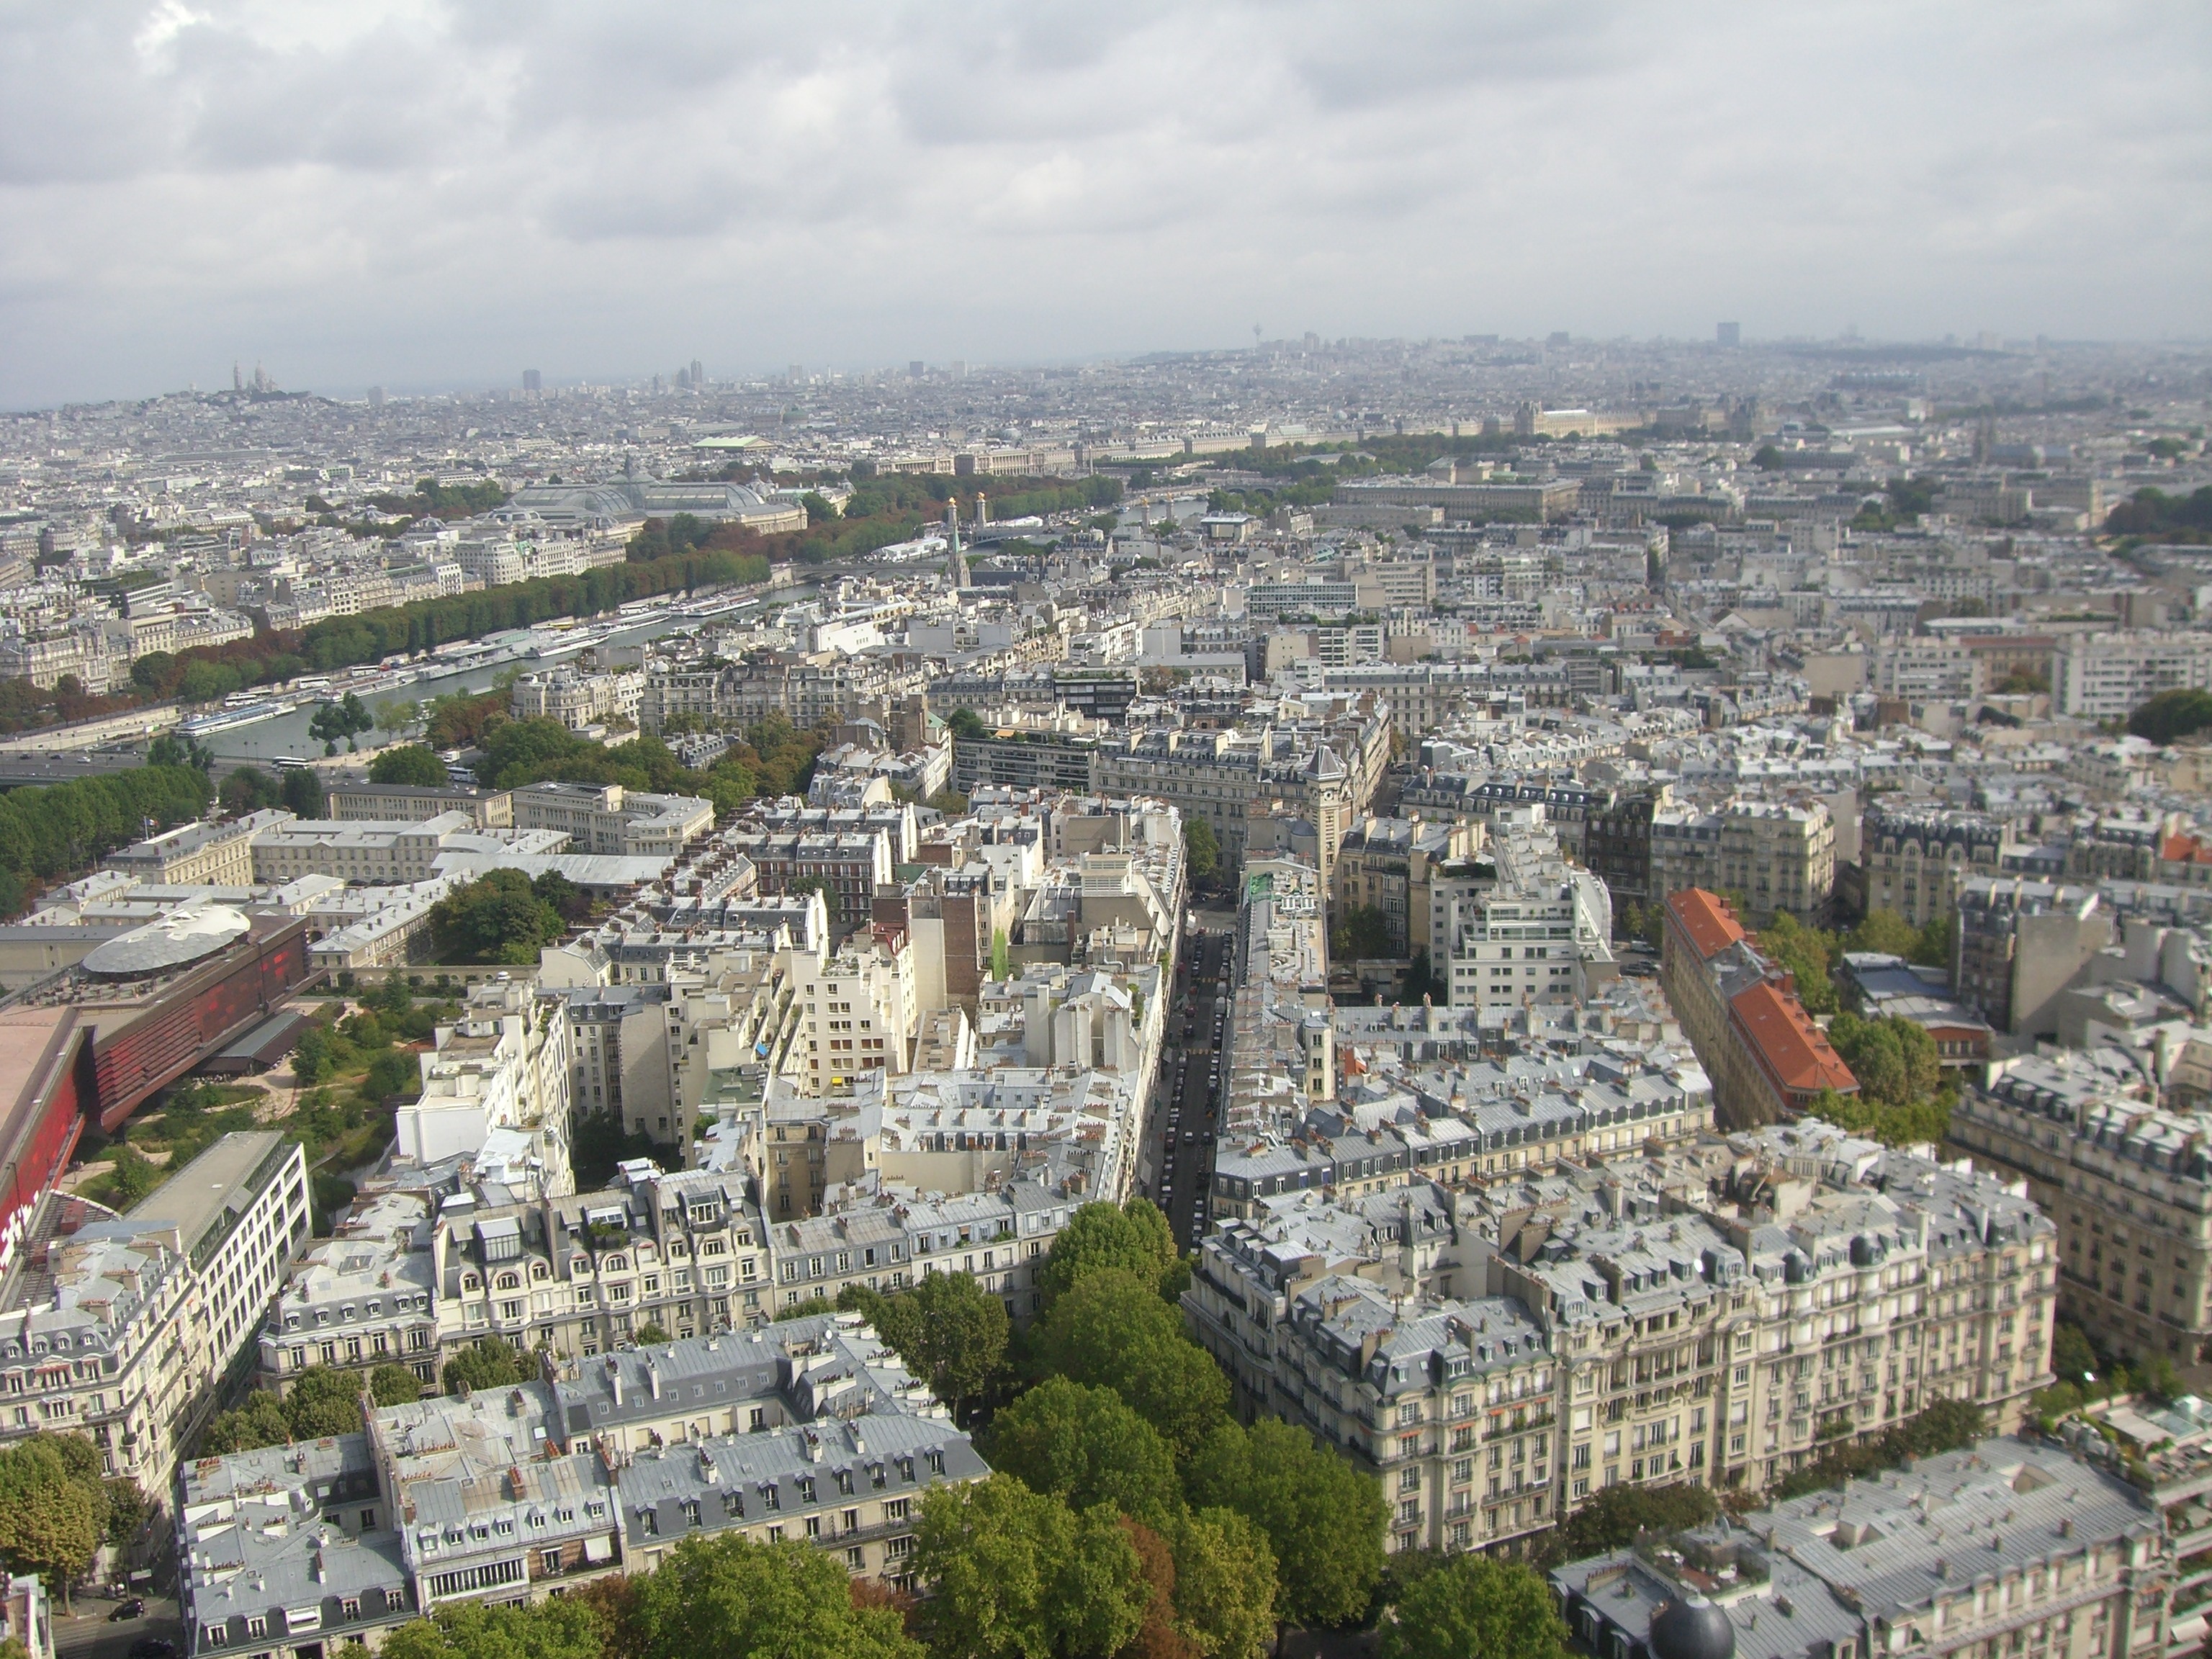
skyline, photography, house, town, view, city, paris, cityscape, panorama, france, panoramic, landmark, cathedral, metropolis, neighbourhood, bird's eye view, aerial photography, historic site, residential area, metropolitan area